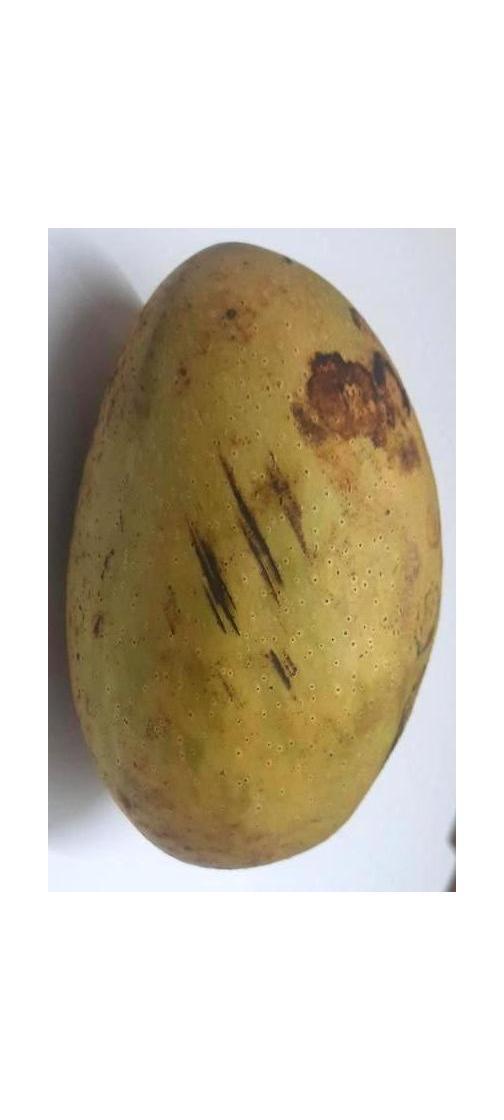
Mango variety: Ashshina Classic